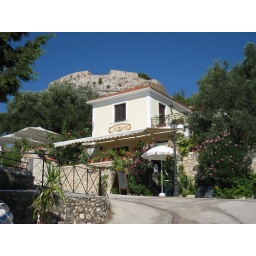
Nice spot near the castle - good cakes